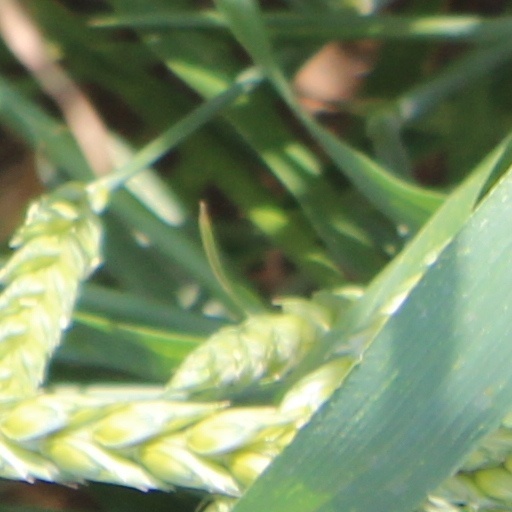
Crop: wheat